Gray Matters (novel)

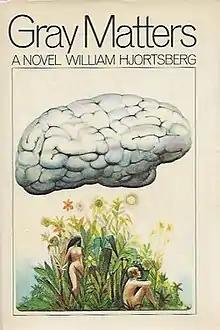
First edition (publ. Simon & Schuster)

Gray Matters is a science fiction novel by William Hjortsberg.